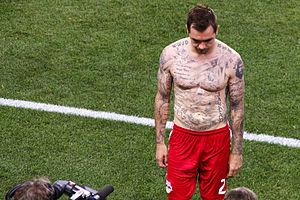
Jonathan Steele, dit Jonny Steele, est un footballeur international nord-irlandais, né le 7 février 1986 à Larne. Il évolue au poste de milieu de terrain avec Miami FC.